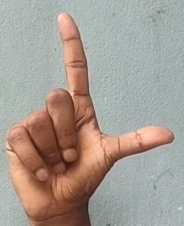
ASL sign: L